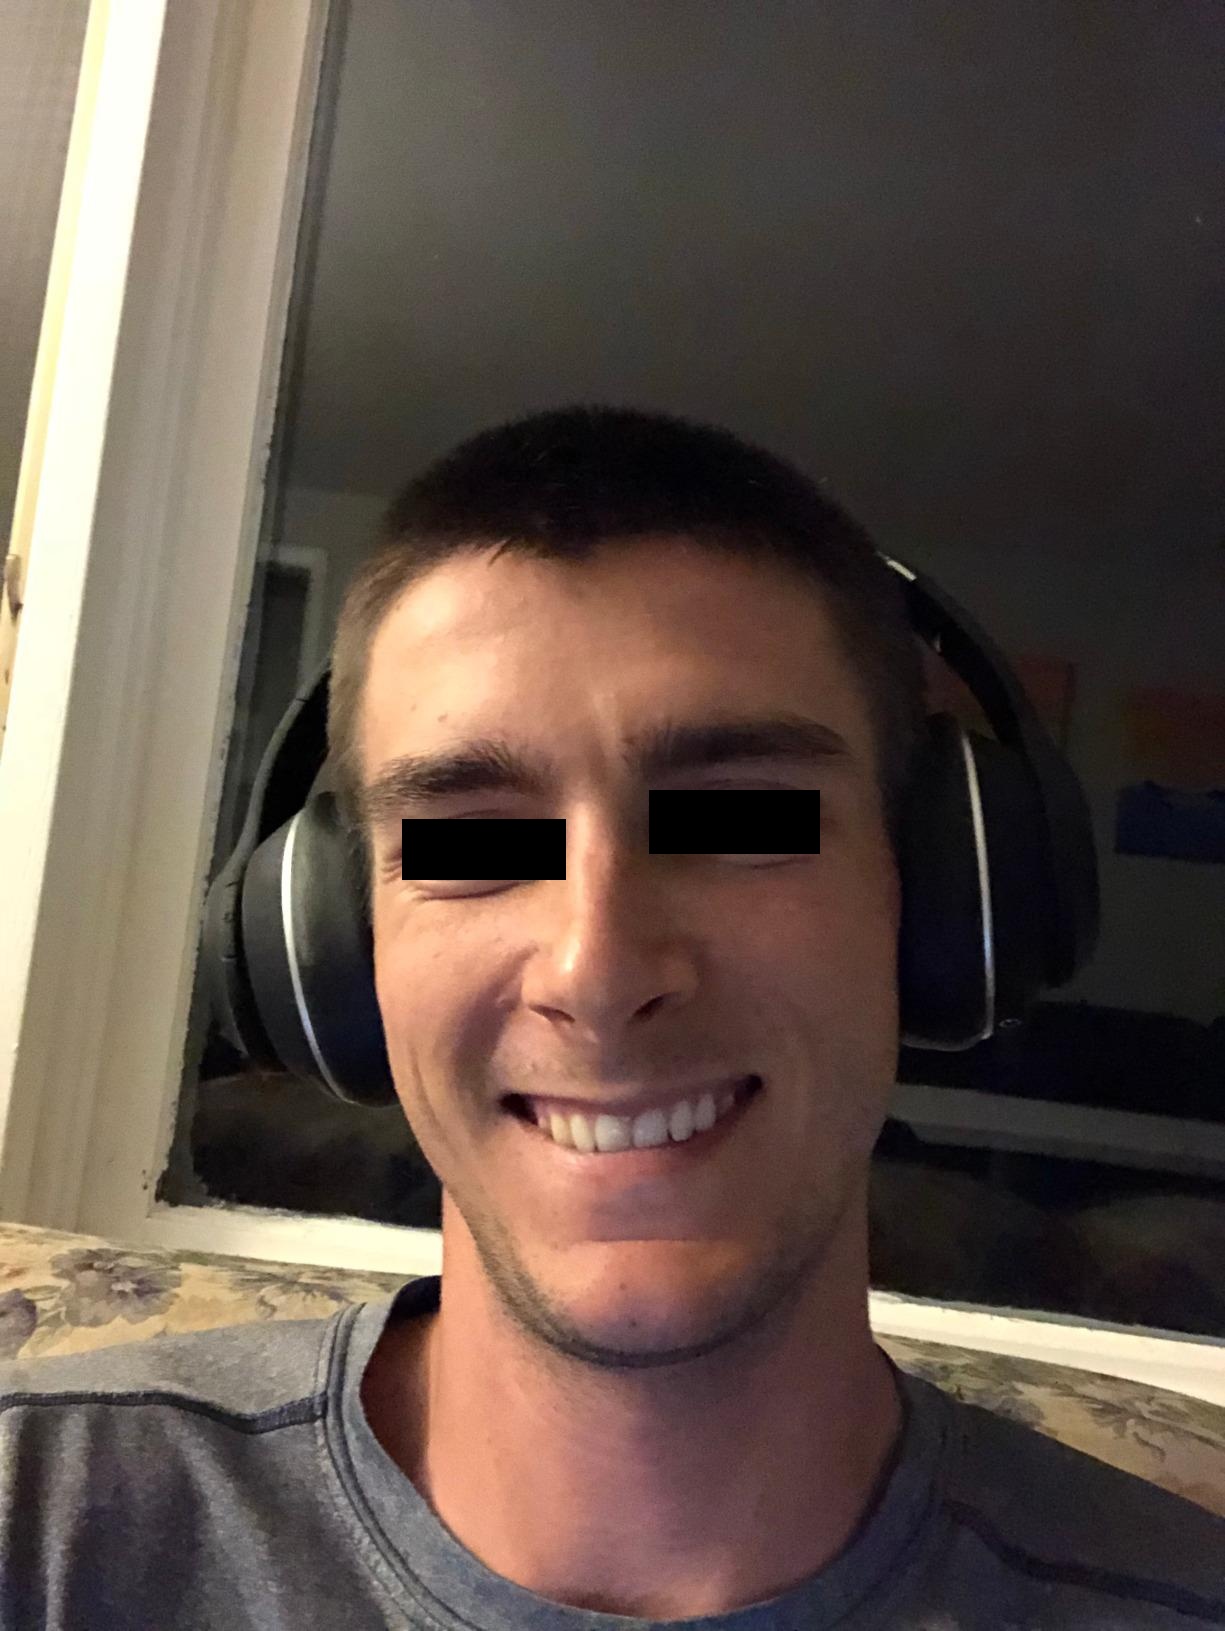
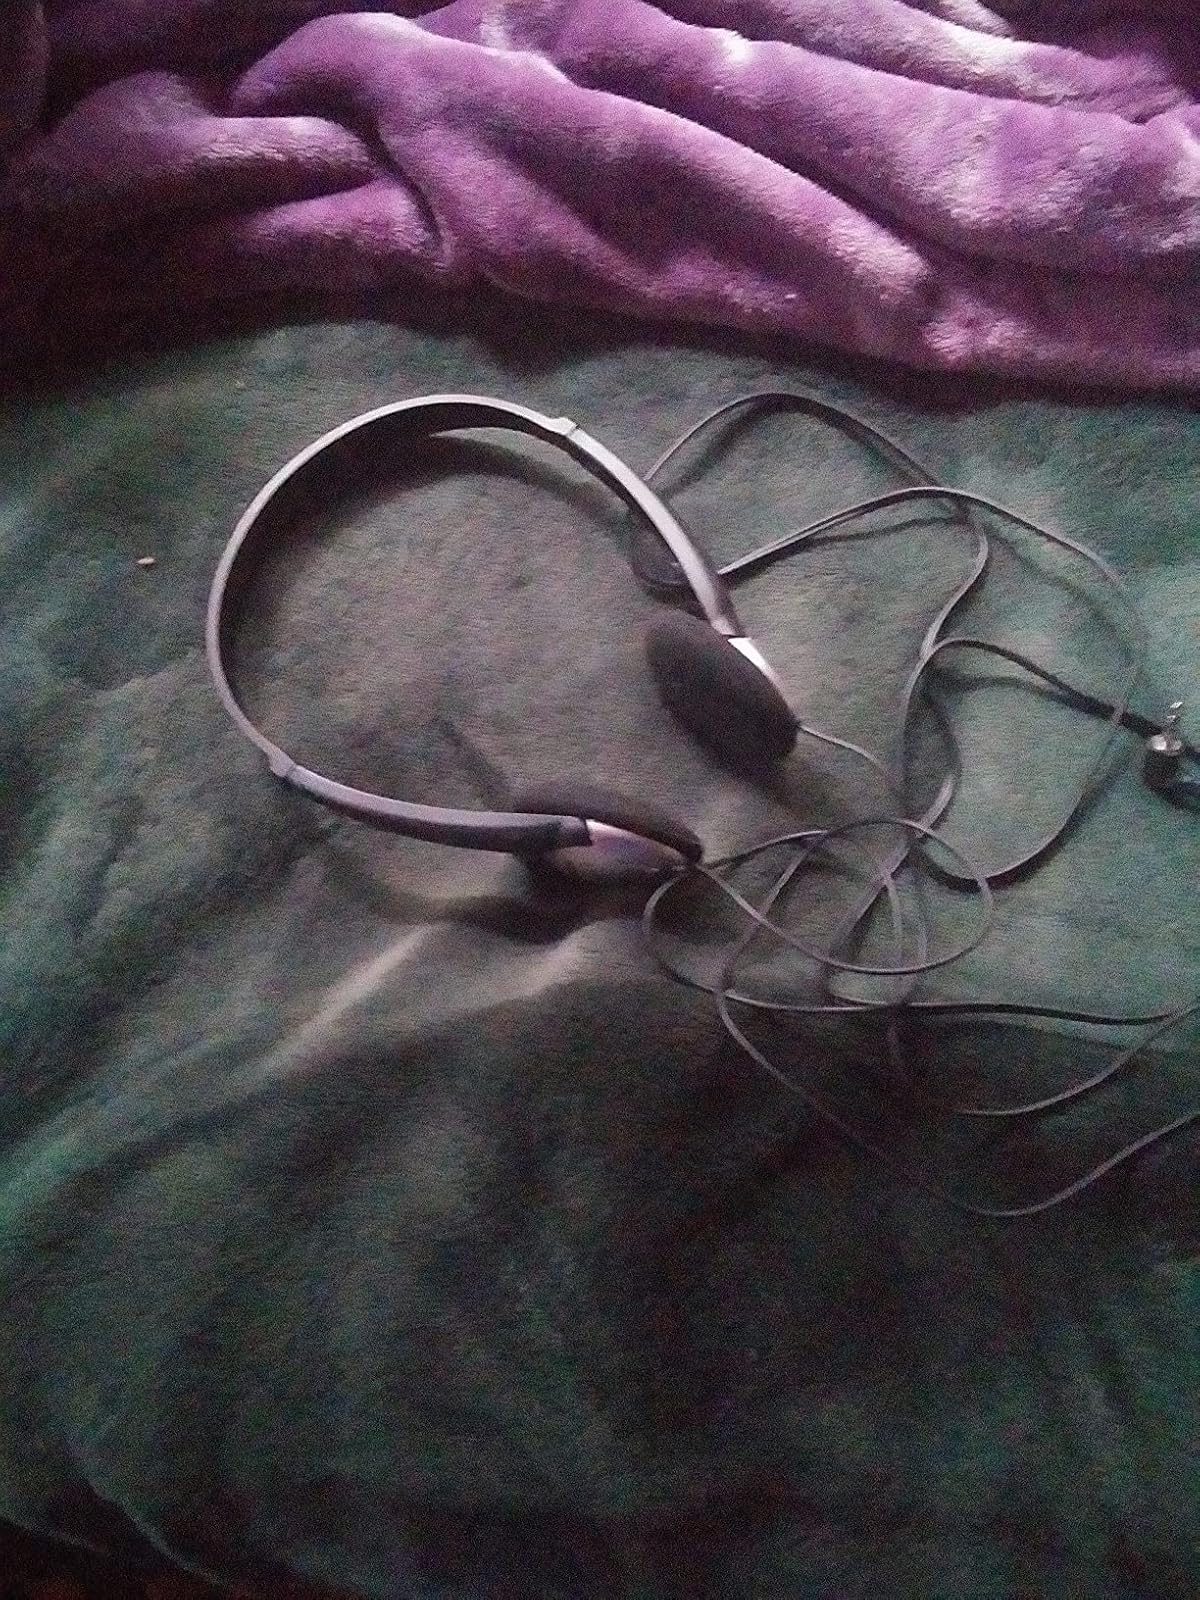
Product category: headphones
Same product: no